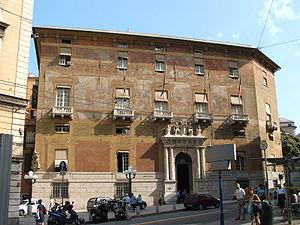
Le palais Doria-Spinola ou Antonio Doria est un édifice historique situé à Gênes, en Italie.